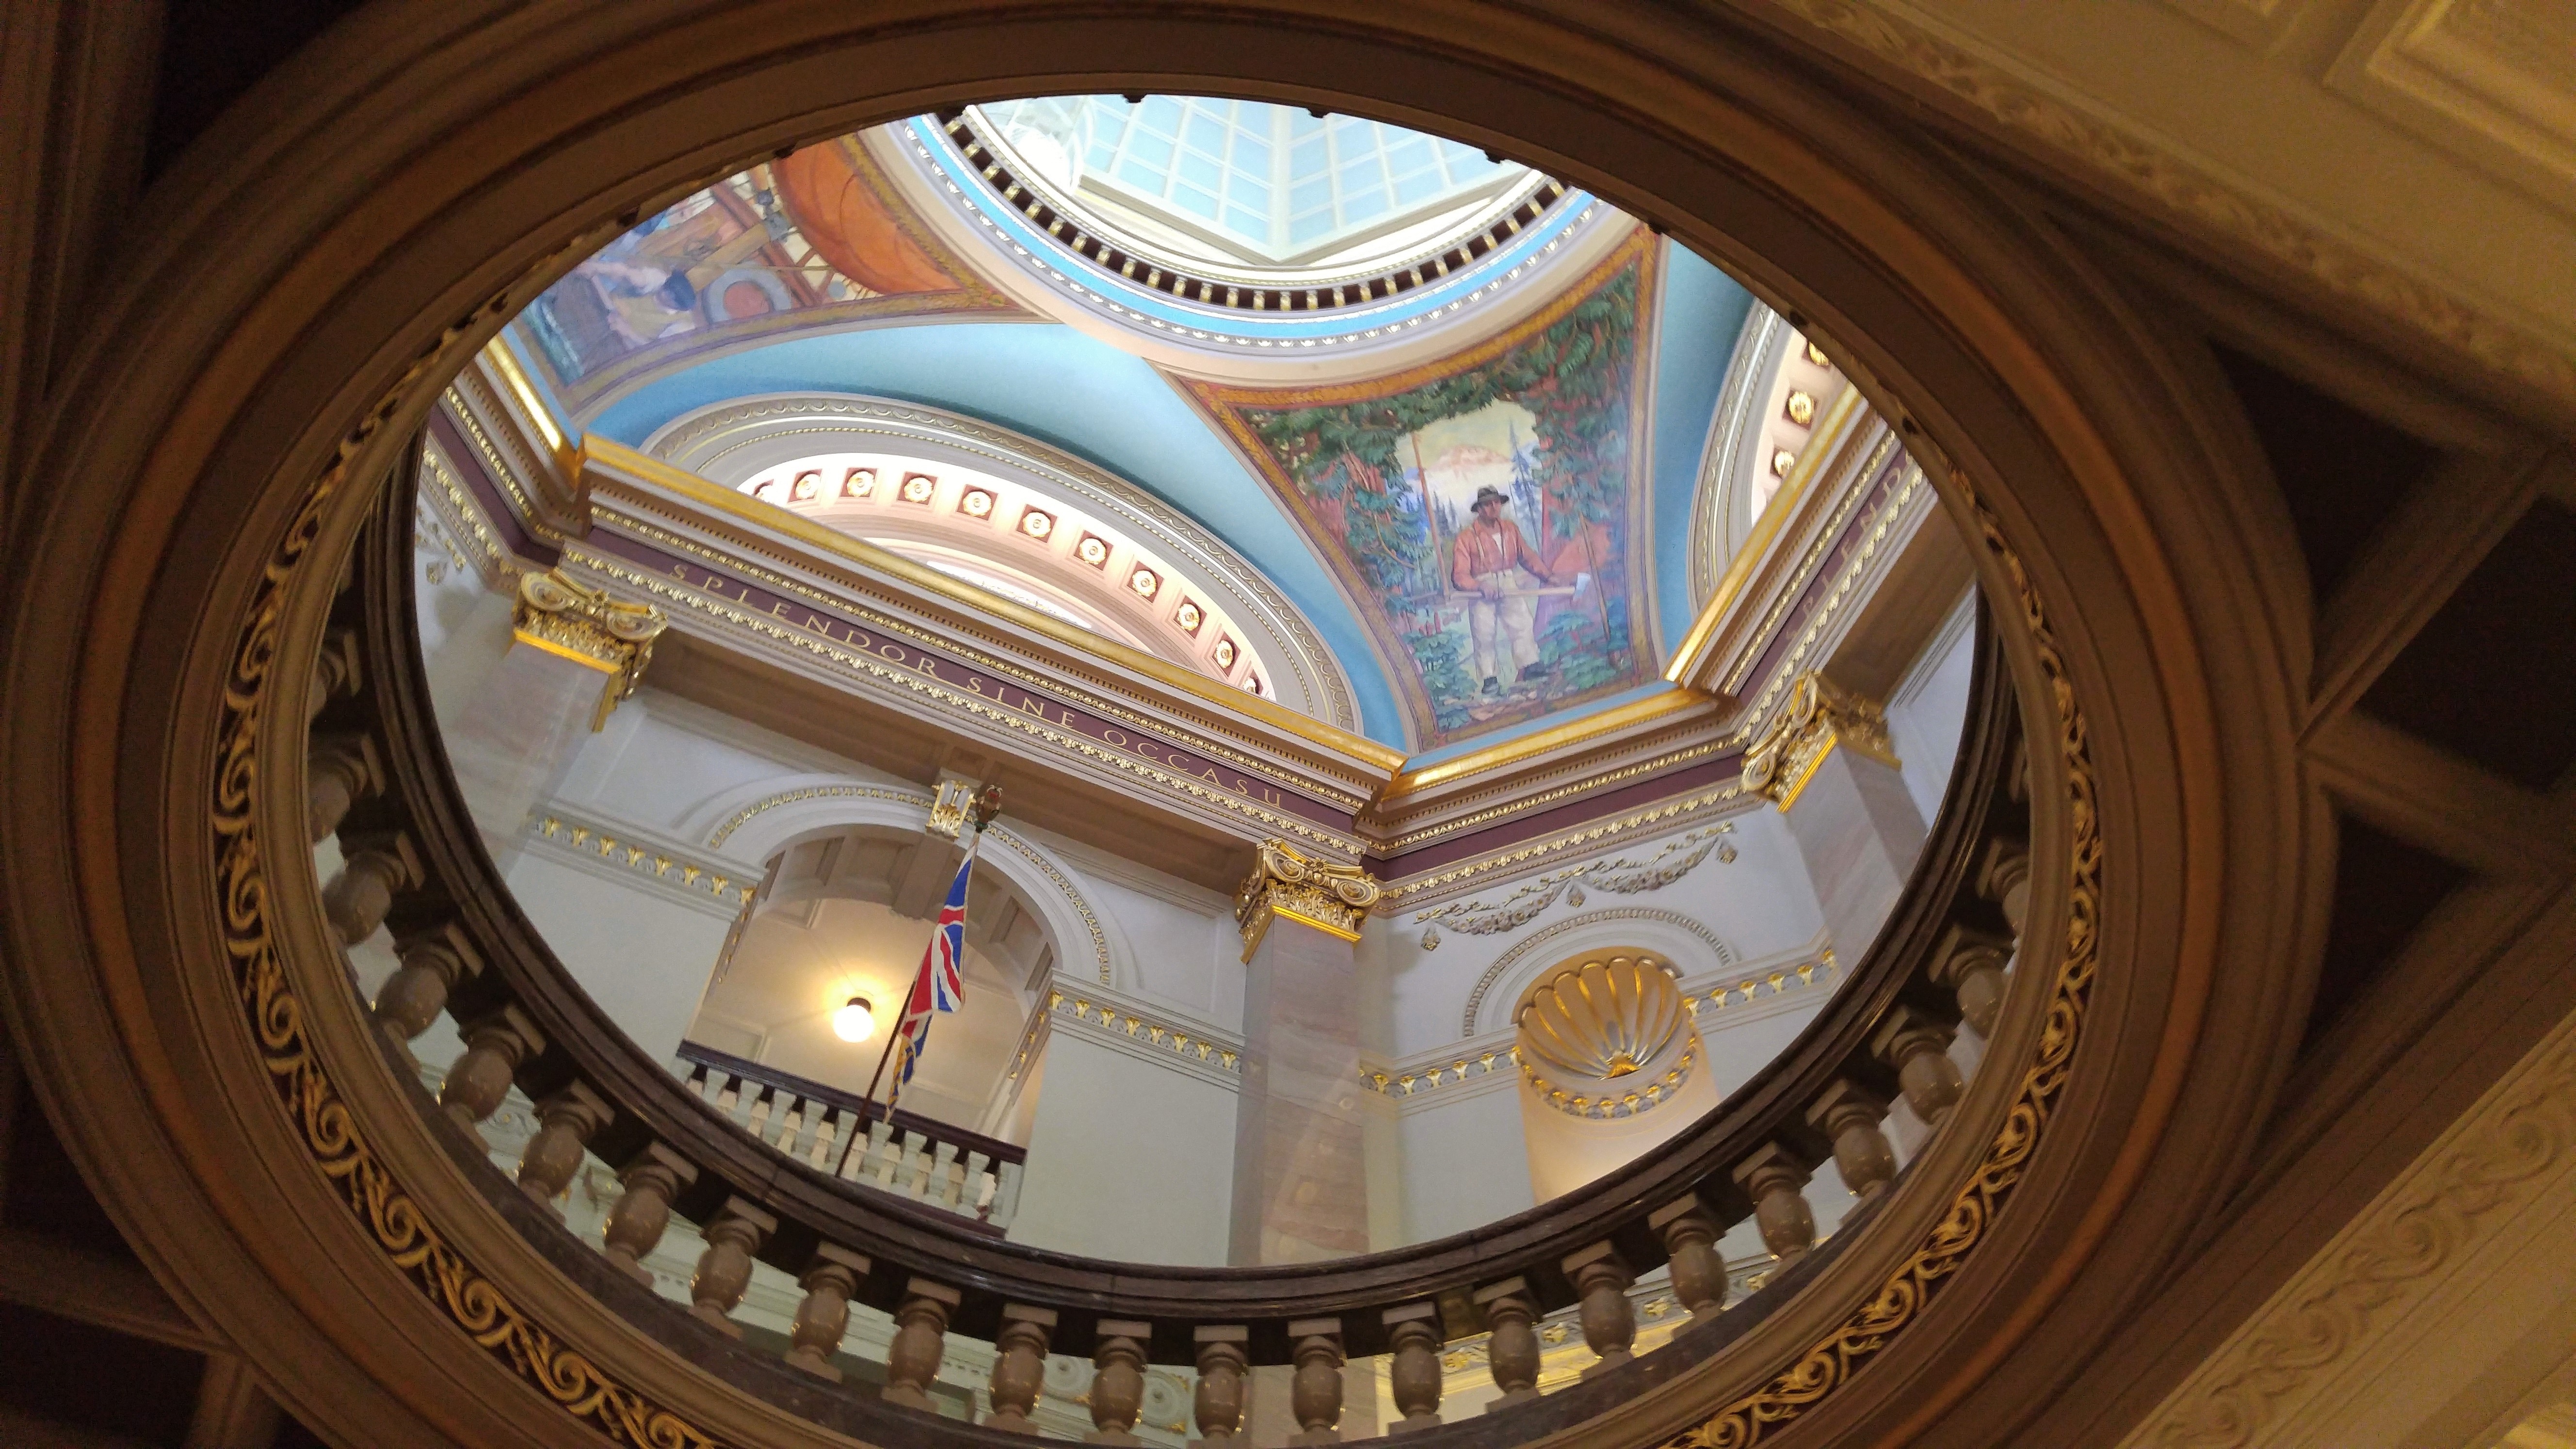
ceiling, church, place of worship, basilica, dome, carving, ancient history